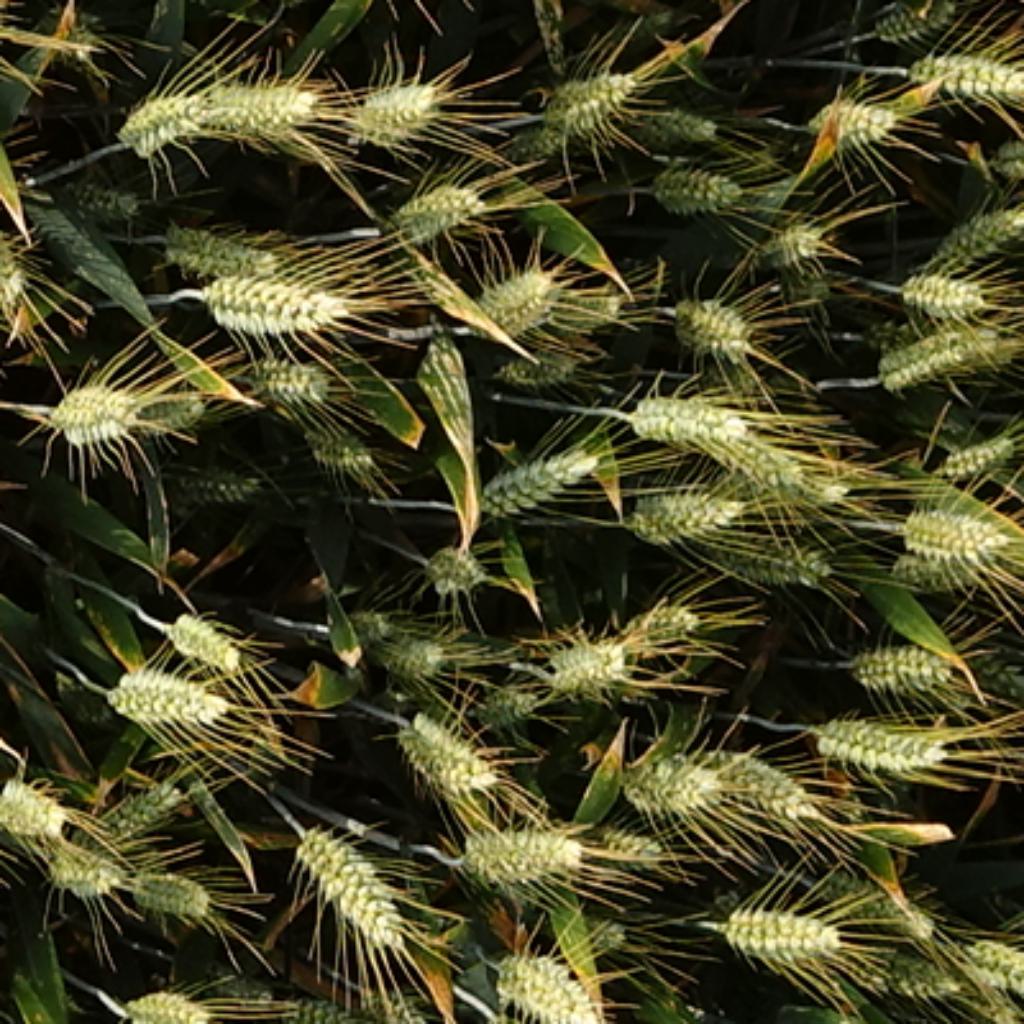
Country: France
Location: VSC
Wheat development stage: Filling - Ripening